Friedrich von Martini

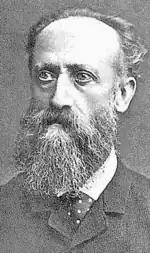
Friedrich von Martini

Friedrich von Martini (24 March 1833 – 29 January 1897) was a Swiss engineer and inventor, for whom the influential Martini–Henry rifle was named in part.